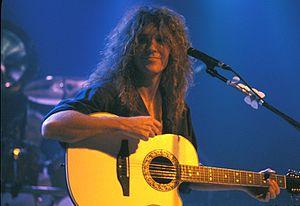
Randy Jackson, né le 28 février 1955 à La Nouvelle-Orléans en Louisiane aux États-Unis, est un musicien américain, pratiquant la guitare et le chant. Il est connu pour être le leader du groupe de hard rock de Zebra.